Brood XXII

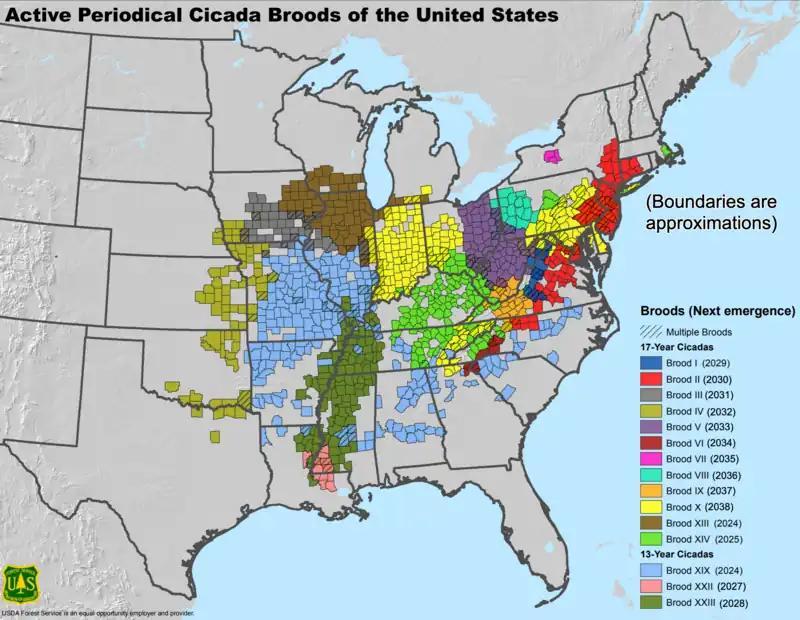
Map of periodic cicada broods with Brood XXII shown in pink.

Brood XXII (also known as The Baton Rouge Brood) is a brood of 13-year periodical cicadas, last seen in 2014 in a geographic region centered on Baton Rouge, Louisiana, as well as other locations in southeast Louisiana and southwest Mississippi. Periodical cicadas ("Magicicada spp.") are often referred to as "17-year locusts" because most of the known distinct broods have a 17-year life cycle. Brood XXII is one of only three surviving broods with a 13-year cycle. The next emergence of The Baton Rouge Brood is expected in 2027.